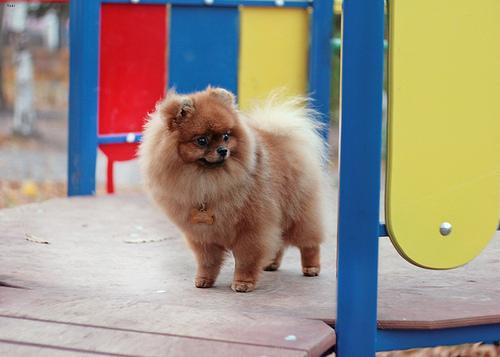
Breed: pomeranian